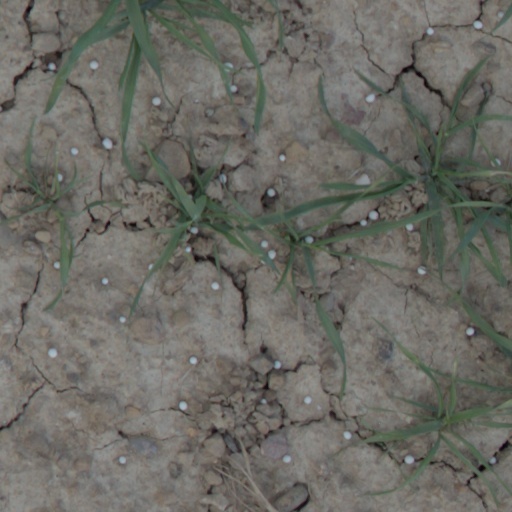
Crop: wheat